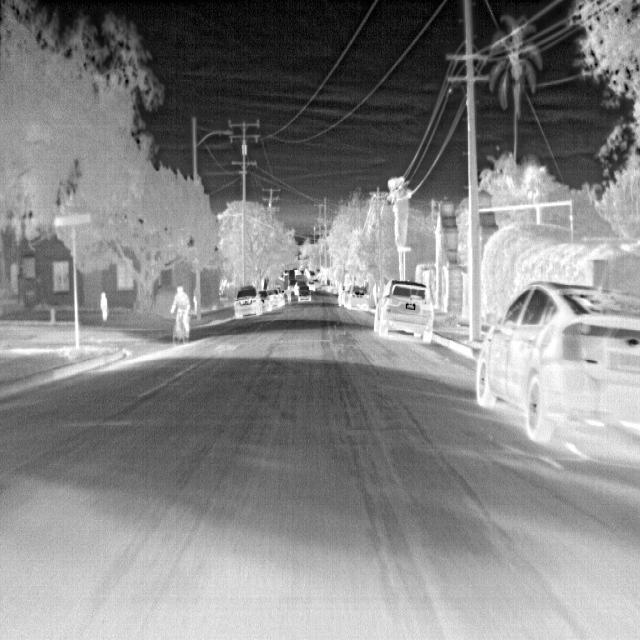
Detected objects:
label: person
label: person